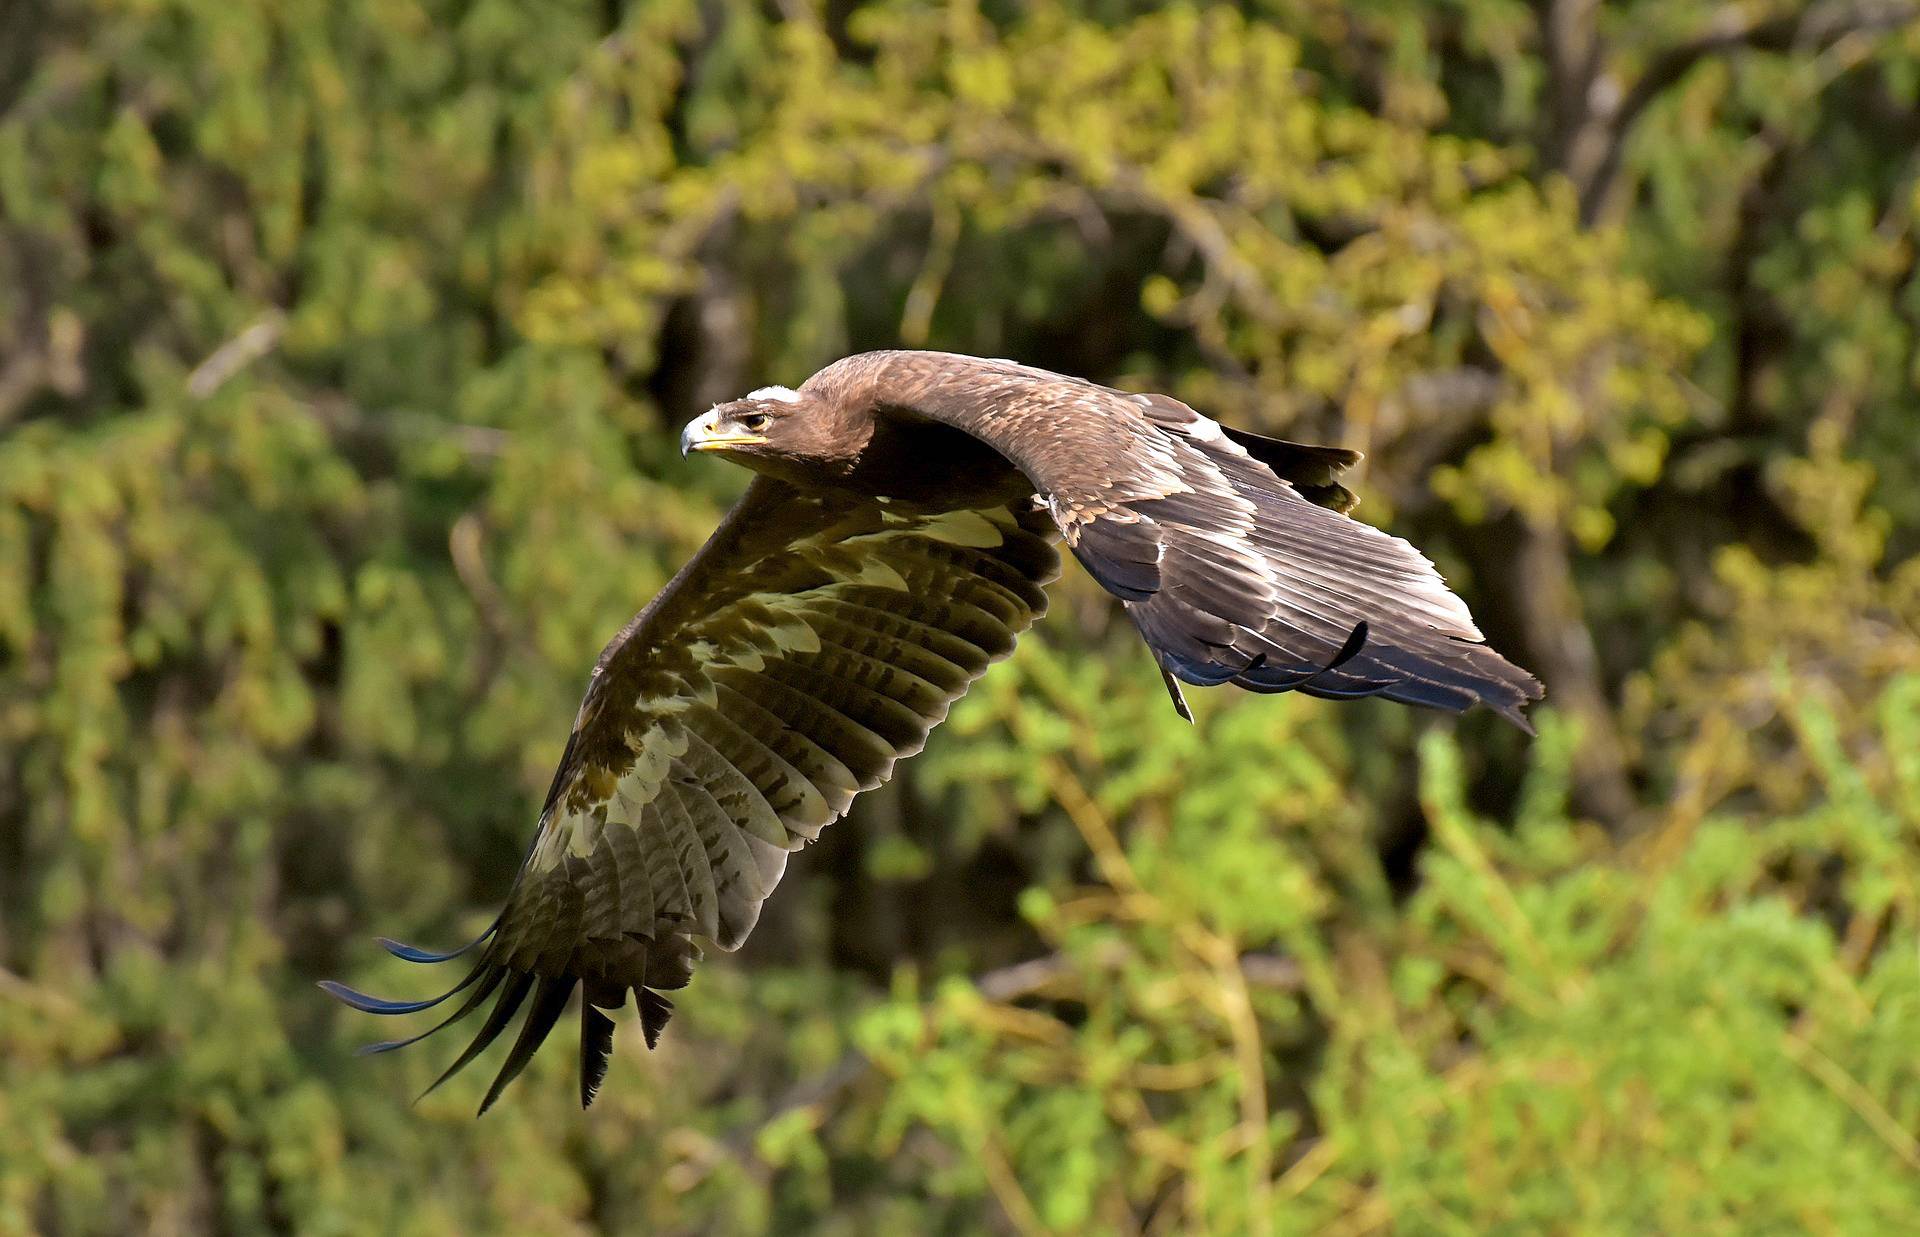
animals, bird, vertebrate, beak, bird of prey, buzzard, accipitriformes, eagle, kite, wildlife, vulture, golden eagle, accipitridae, wing, falconiformes, plant